McKinsey & Company

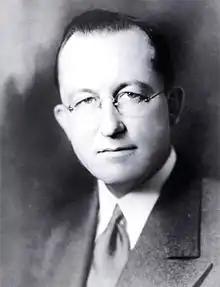
James O. McKinsey (1889–1937), founder of the company

McKinsey & Company was founded in Chicago under the name James O. McKinsey & Company in 1926 by James O. McKinsey, a professor of accounting at the University of Chicago. He conceived the idea after he had witnessed inefficiencies in military suppliers while he was working for the United States Army Ordnance Department. The firm called itself an "accounting and management firm" and started out giving advice on using accounting principles as a management tool. McKinsey's first partners were AT Kearney, hired in 1929, and Marvin Bower, hired in 1933.